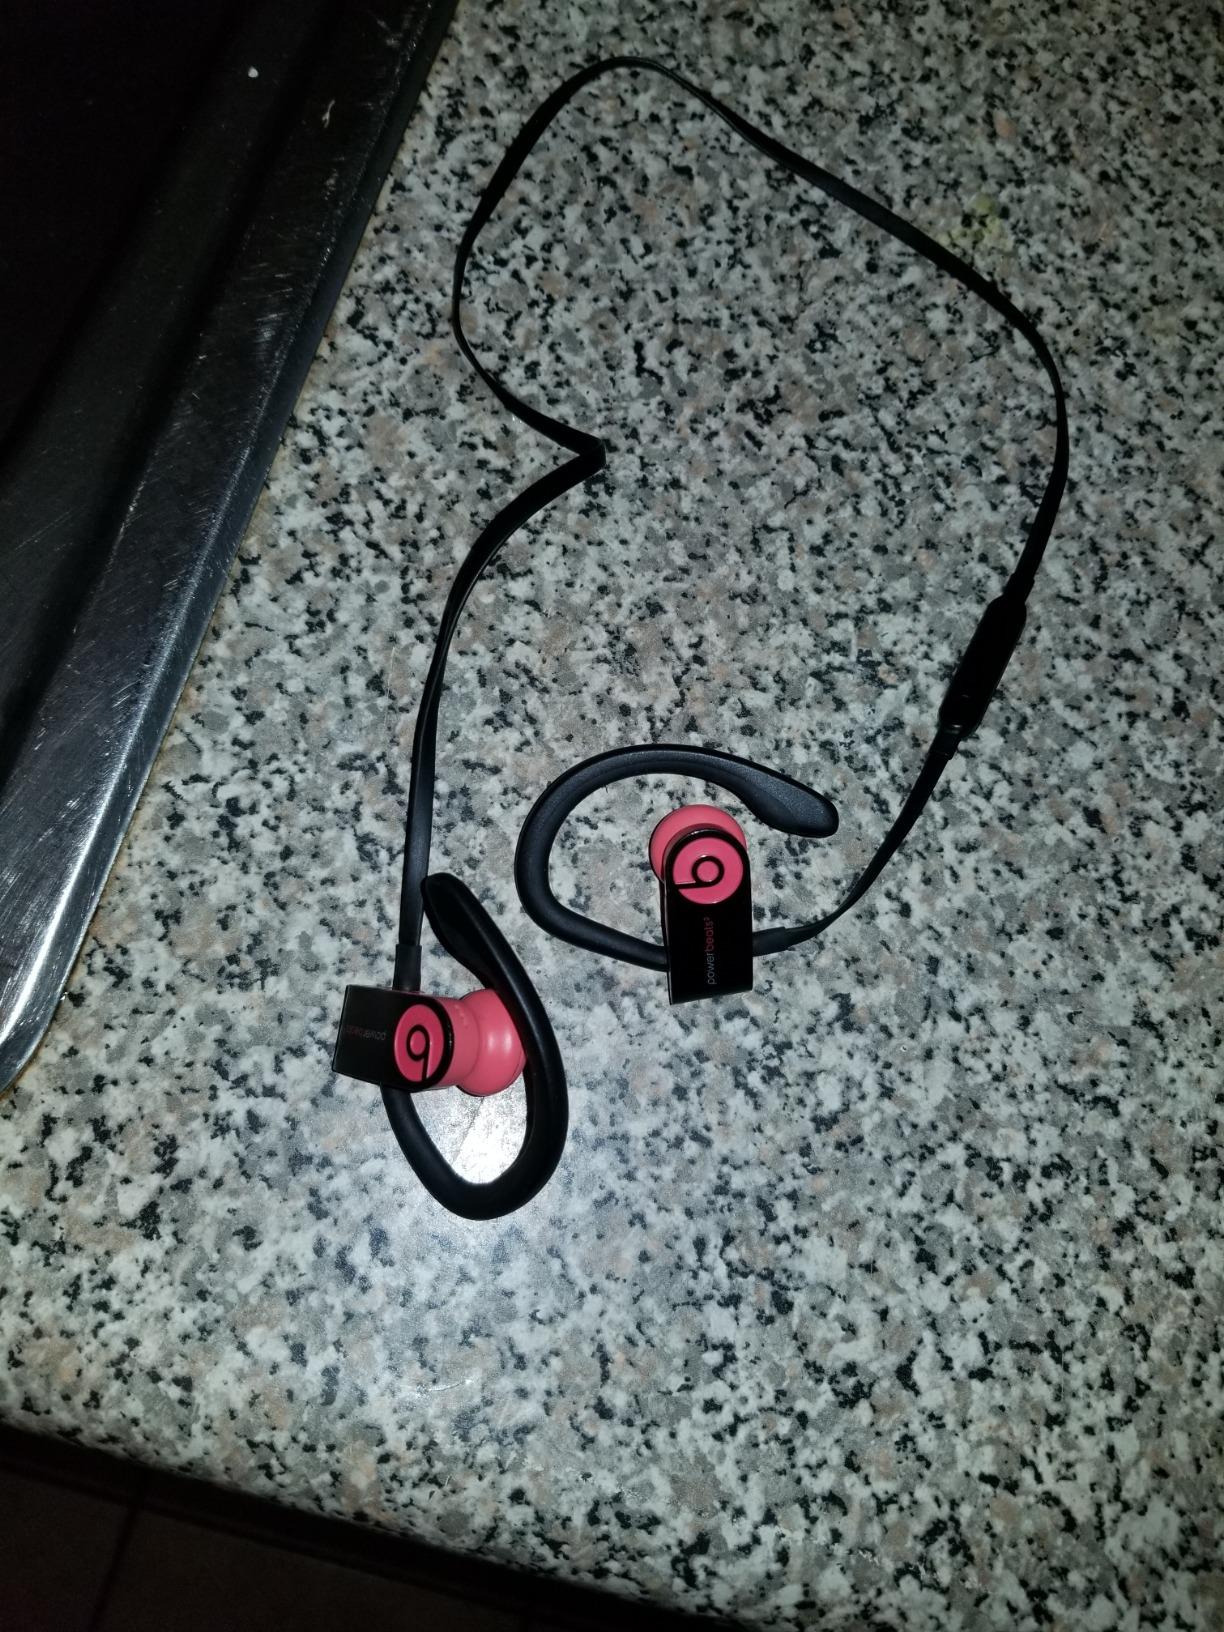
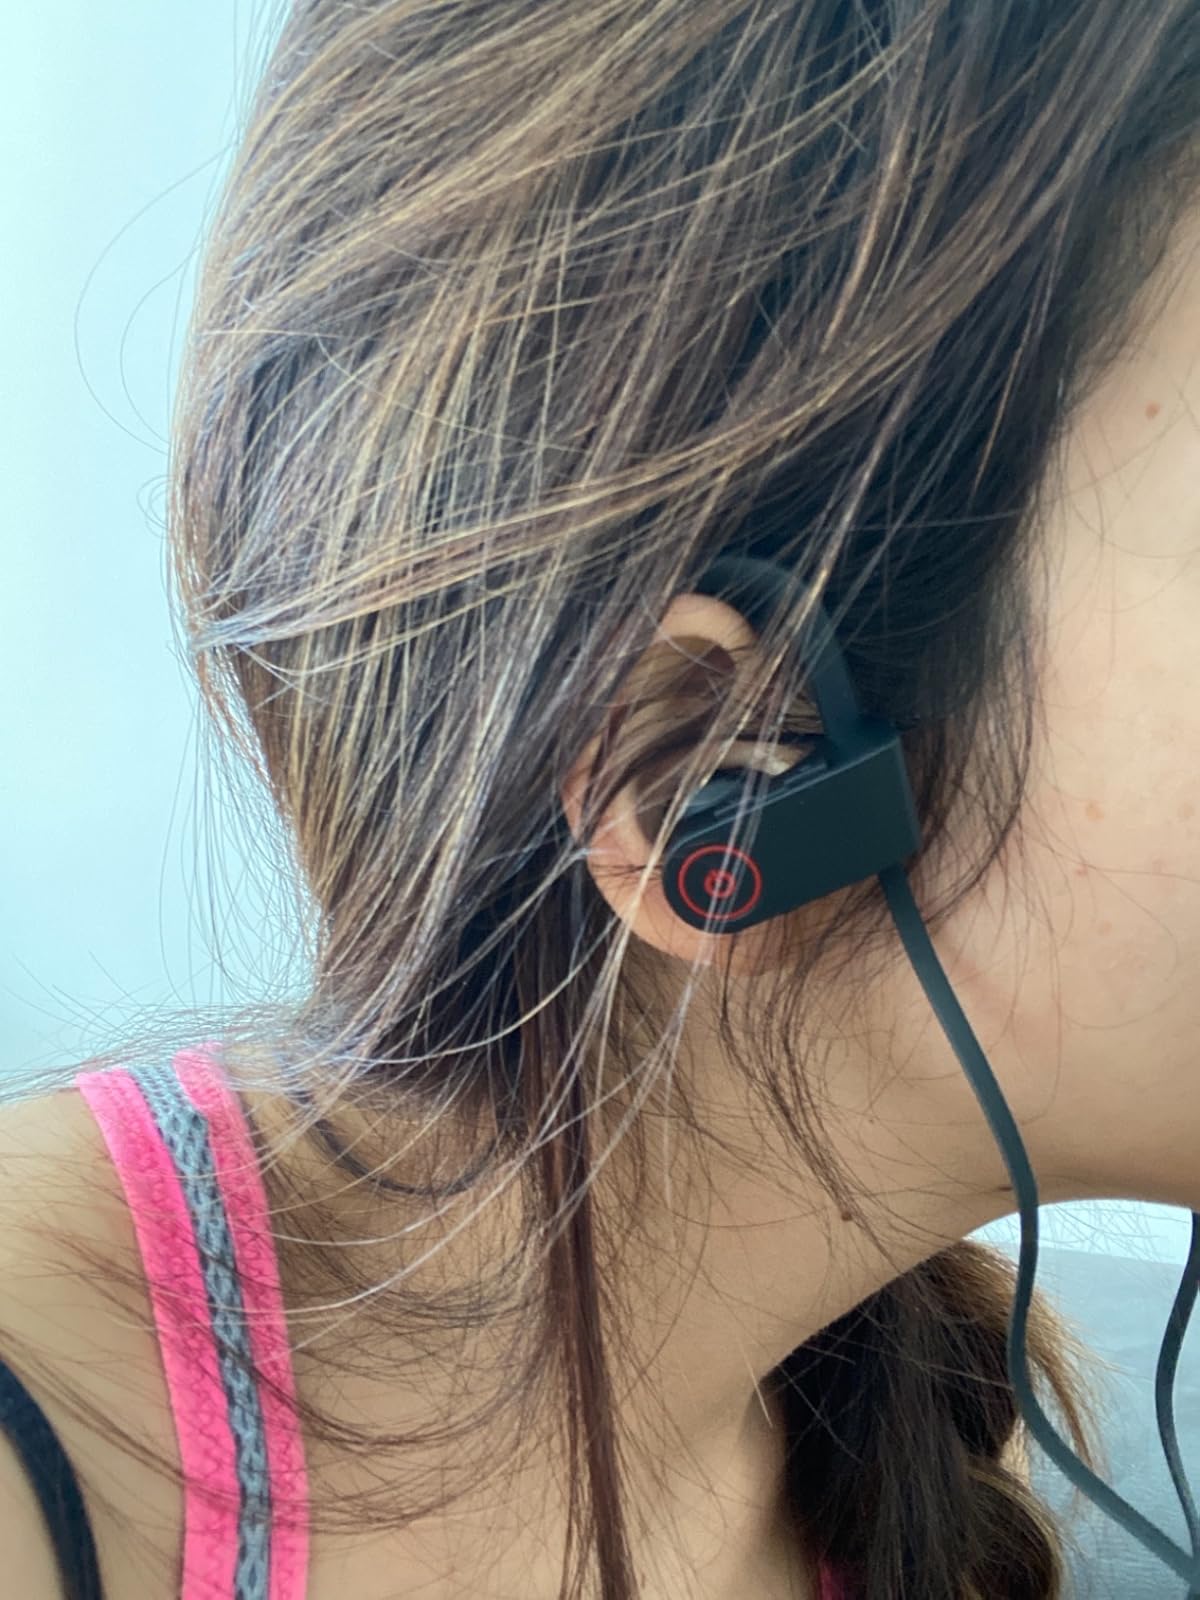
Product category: headphones
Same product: no